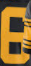
Number: 6